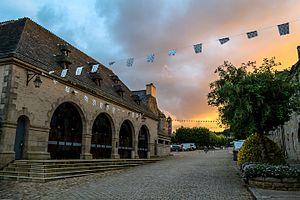
Les halles de Guerlesquin, reconstruites en 1882 et restaurées en 1975.
Guerlesquin [gɛʁlɛskɛ̃] est une commune du département du Finistère, dans la région Bretagne, en France. Historiquement, elle fait partie du Trégor. Guerlesquin est classée Petite cité de caractère, en raison de son passé et de ses façades en granite, et est incluse dans le Parc naturel régional d'Armorique.
Guerlesquin [gɛʁlɛskɛ̃] est une commune du département du Finistère, dans la région Bretagne, en France. Historiquement, elle fait partie du Trégor. Guerlesquin est classée Petite cité de caractère, en raison de son passé et de ses façades en granite, et est incluse dans le Parc naturel régional d'Armorique.